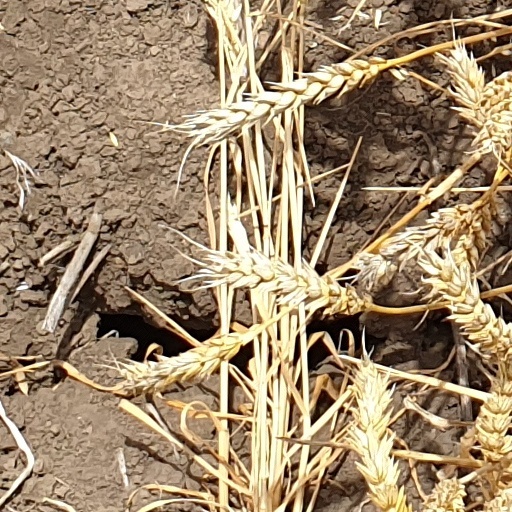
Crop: wheat